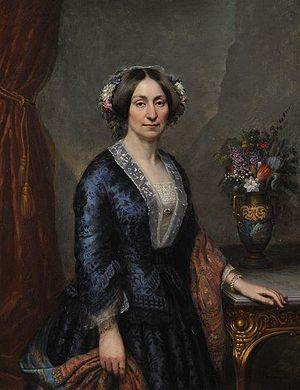
Portrait De S.a.r. Madame La Duchesse d'orléans, À La Couronne Defleurs Tricolores
Hélène Louise Élisabeth de Mecklembourg-Schwerin, née le 24 janvier 1814 et morte le 17 mai 1858, épouse de Ferdinand-Philippe d'Orléans, prince royal et duc d'Orléans, fils aîné du roi Louis-Philippe, est une personnalité de la Monarchie de Juillet.
La quatrième maison capétienne d'Orléans — désignée simplement sous la forme de « maison d'Orléans » — est l'une des branches cadettes de la maison capétienne de Bourbon dont le fondateur, Philippe de France, duc d'Orléans donne à la dynastie le nom de son apanage.